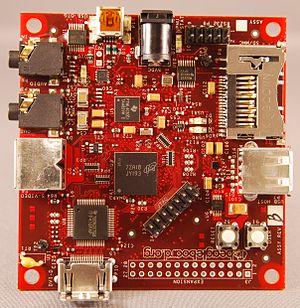
La BeagleBoard est une carte électronique de type ordinateur à carte unique de faible puissance. Il s'agit d'un matériel libre produit par Texas Instruments en collaboration avec Digi-Key. La BeagleBoard a également été conçue en ayant à l'esprit le développement de logiciels open source. Elle constitue également un moyen de démontrer les caractéristiques du system-on-a-chip OMAP3530 de Texas Instrument. La carte a été développée par une petite équipe d'ingénieurs dans un but pédagogique afin d'être utilisée dans les universités à travers le monde, dans le but d'enseigner le potentiel de l'open source matériel et logiciel. Il est également au public sous la licence Creative Commons Share-Alike.